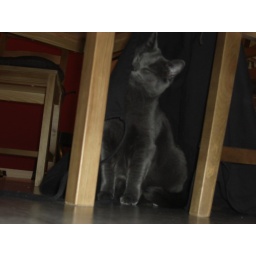
Loki (my grey cat) playing under an Apron at the kitchen table